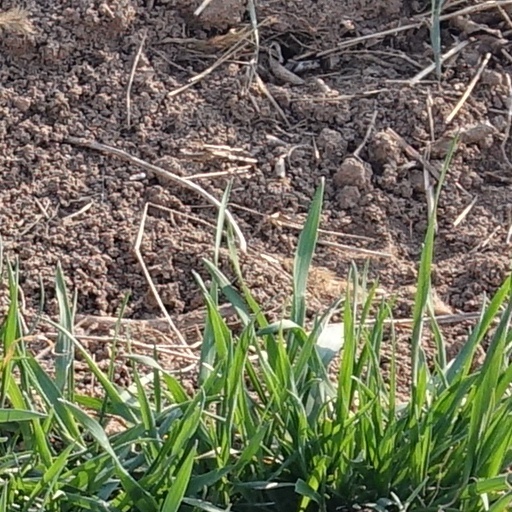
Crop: wheat